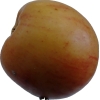
Label: Apple 14